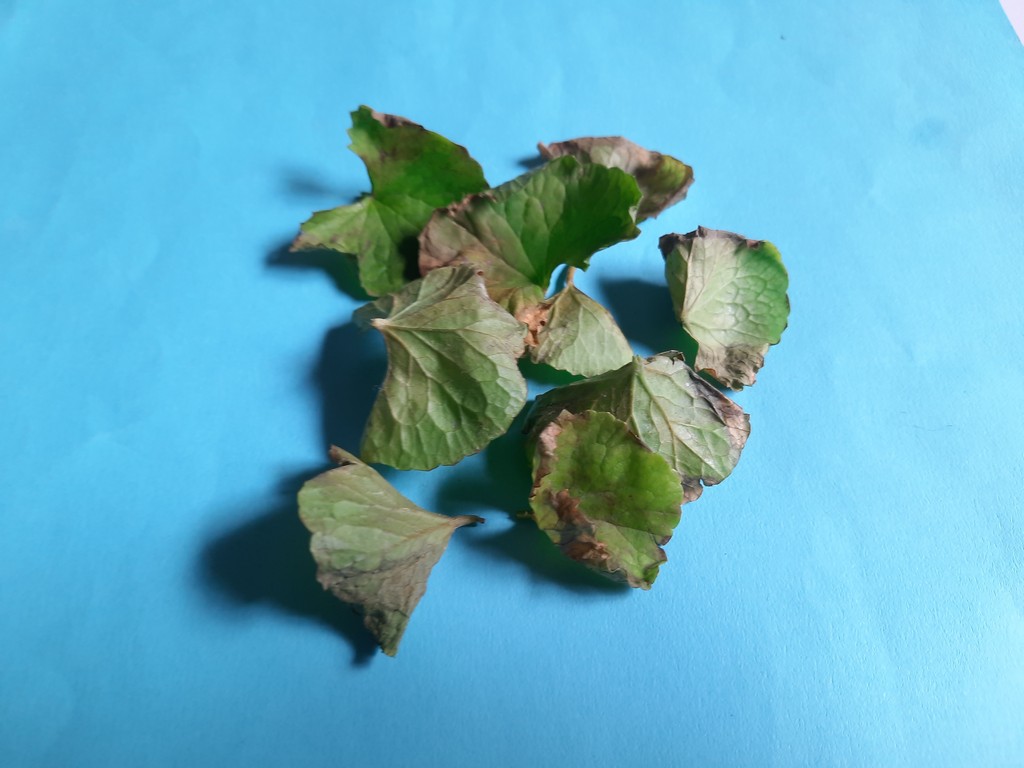
Label: Unhealthy